European foreign policy of the Barack Obama administration

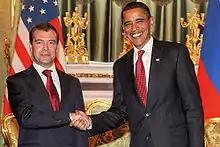
Presidents Obama and Medvedev during their July 6 meeting at the Kremlin in Moscow

On July 6, 2009, President Barack Obama and President Dmitry Medvedev held a three-hour meeting in the Kremlin in Russia. They agreed in principle to cutting their nuclear stockpiles to below 1,700 deployed warheads within seven years after a new treaty is created. The START I treaty, which is the current nuclear weapons agreement between the two countries, expires in December 2009. Russia additionally allowed U.S. arms shipments to the battlefront in Afghanistan through Russia.